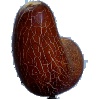
Label: Cucumber Ripe 1